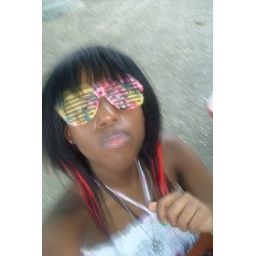
lov those glass got them in ocean cityyy,